Déborah François

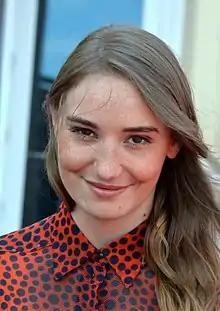
Déborah François at the 2014 Cabourg Film Festival

Déborah François (born 24 May 1987) is a Belgian actress. She is best known for her starring role in the Palme d'Or-winning film, "The Child" (2005), directed by the Dardenne brothers. In 2009, she won a César Award for Most Promising Actress for "The First Day of the Rest of Your Life".